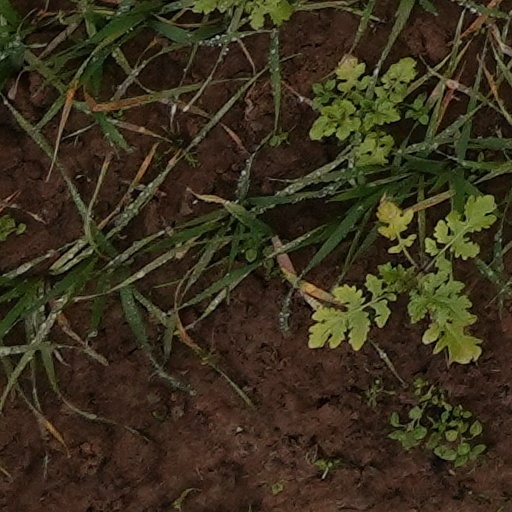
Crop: wheat